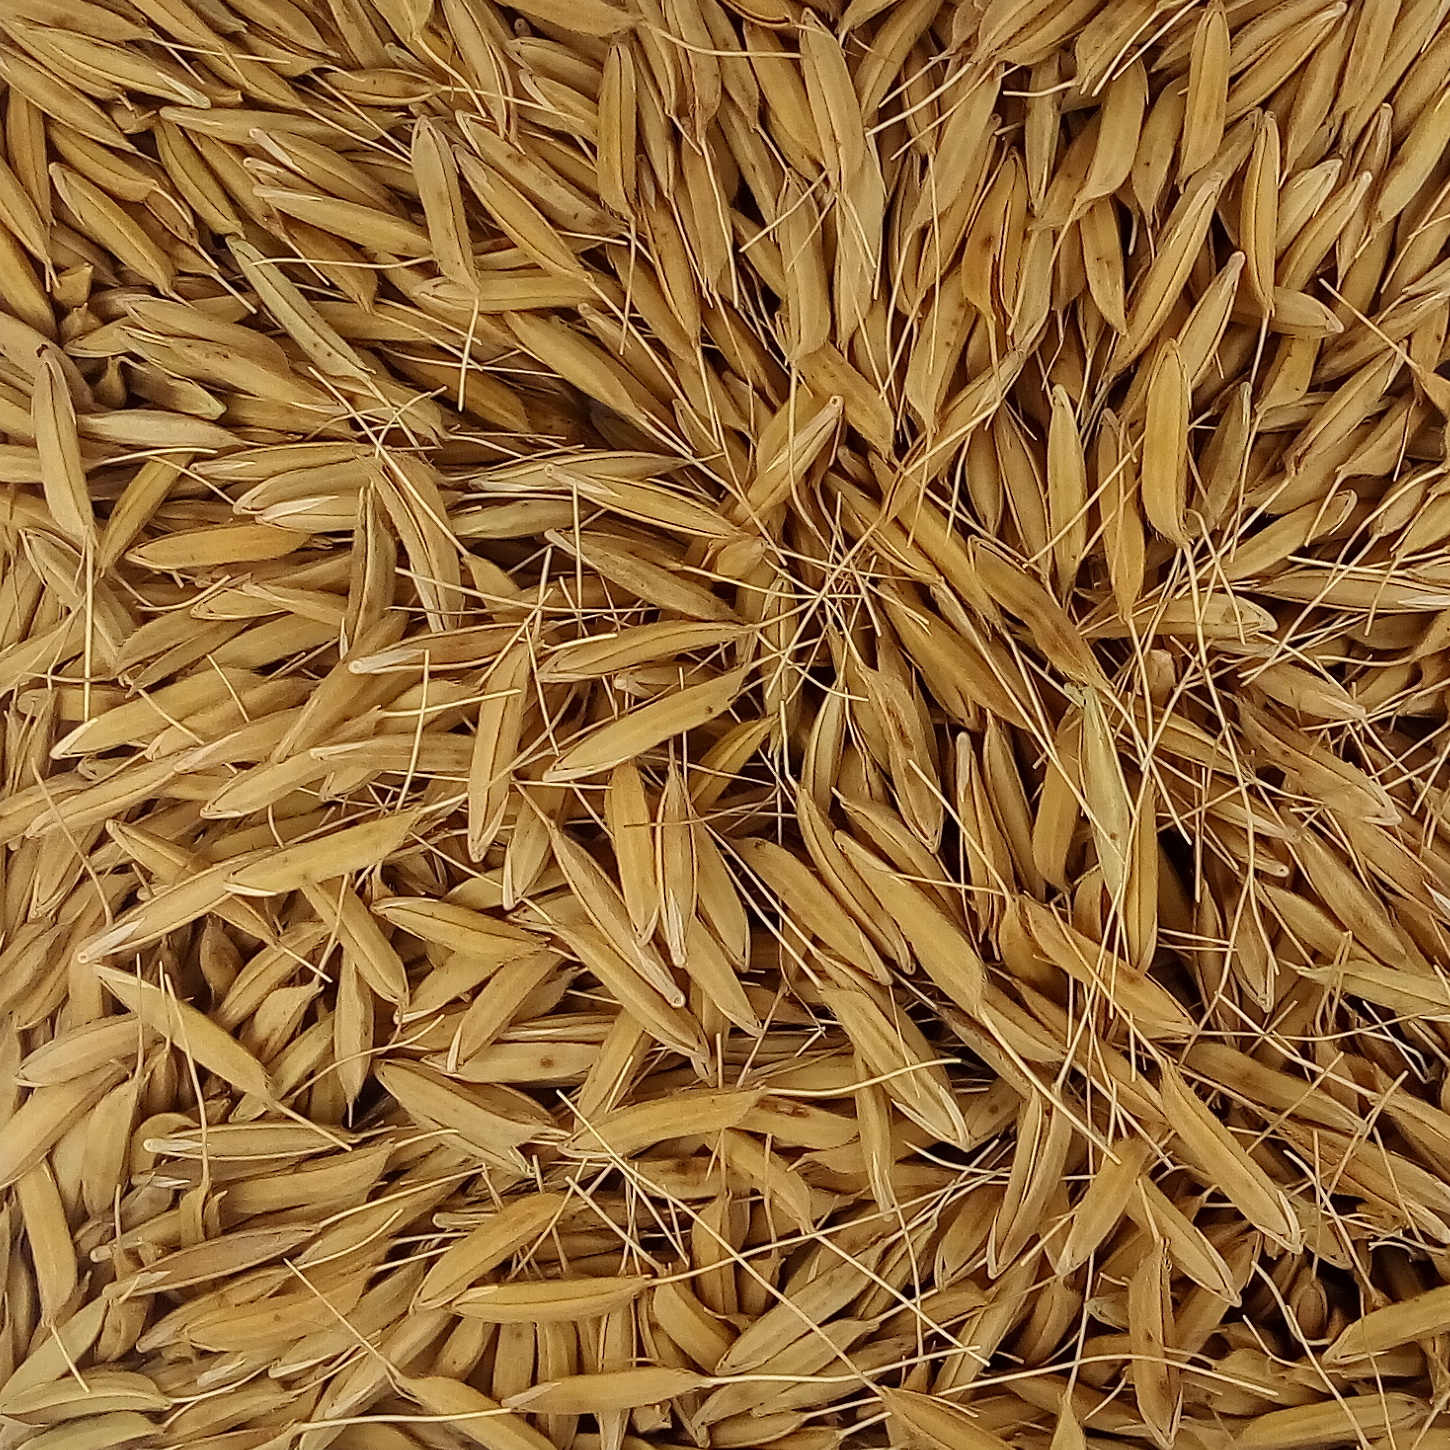
Rice seed variety: PB_6